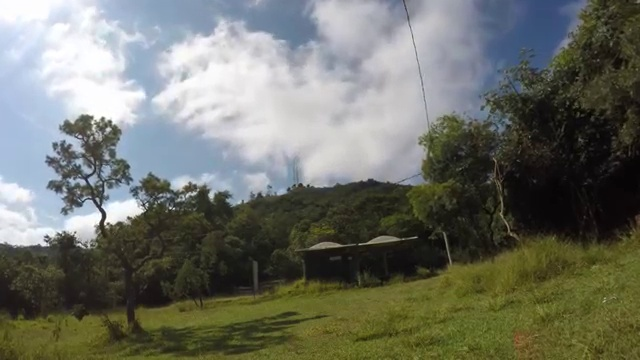
Fire: no
Smoke: no